Yeager General Store

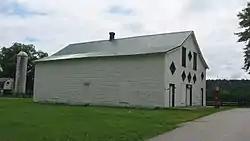

The Yeager General Store, in Wise's Landing, Kentucky, was listed on the National Register of Historic Places in 1983.